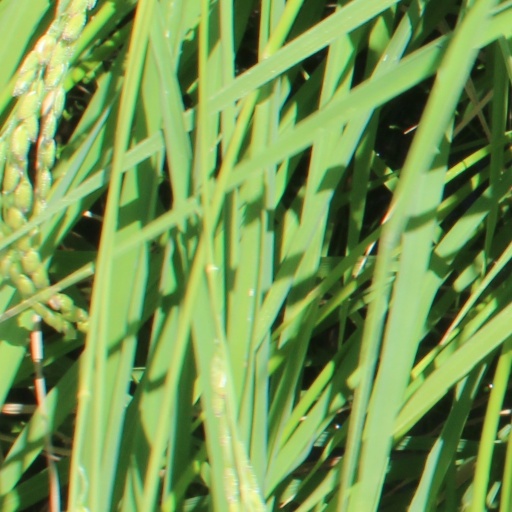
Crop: rice